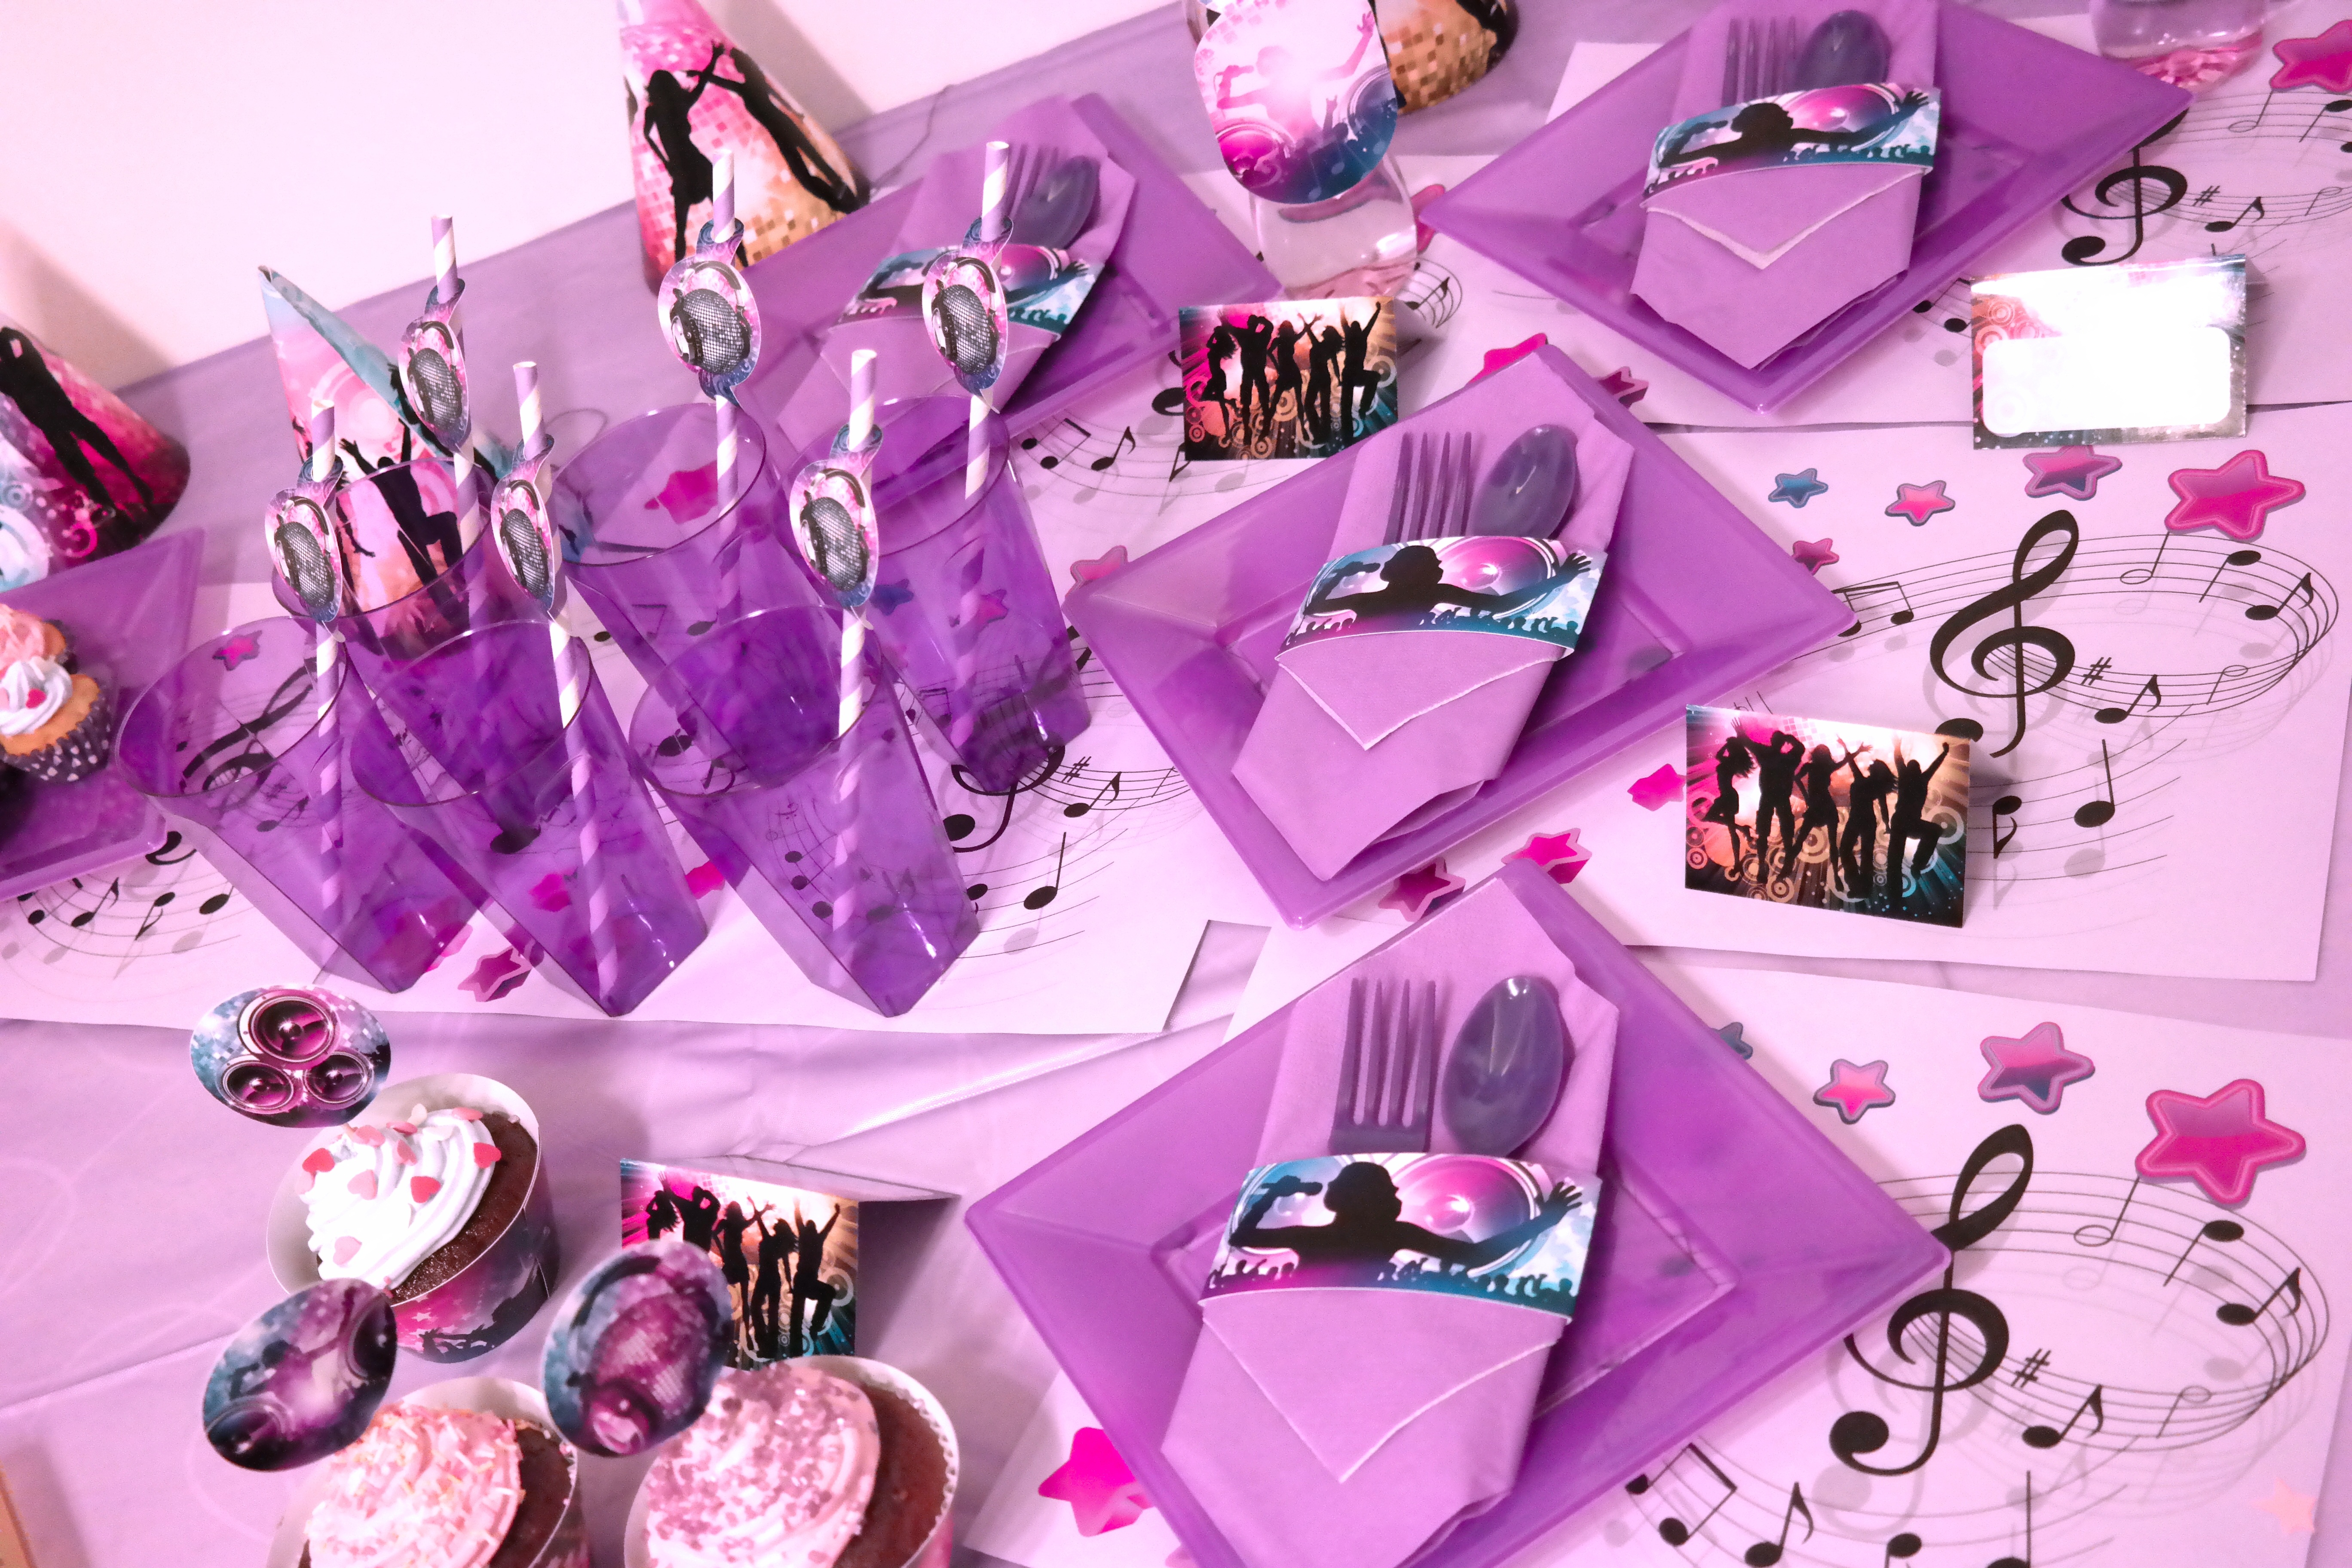
flower, purple, petal, child, pink, illustration, party, event, dining table, the adoption of, preparation of the